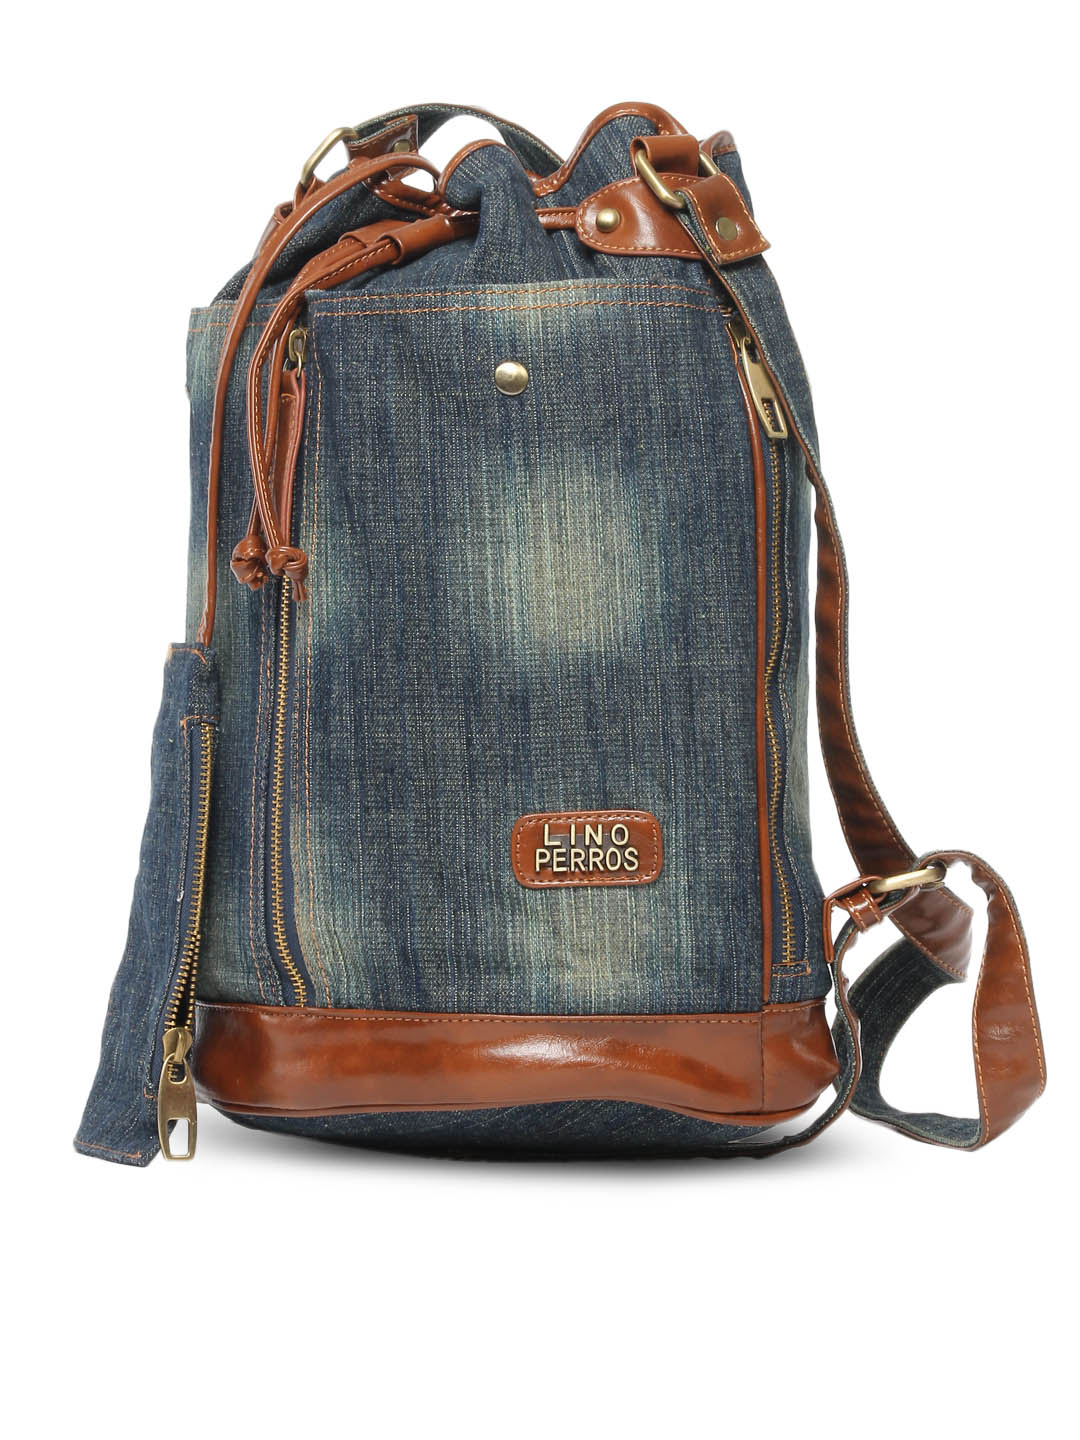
Lino Perros Women Blue Handbag
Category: Accessories / Bags / Handbags
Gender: Women
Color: Blue
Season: Summer 2012
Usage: Casual